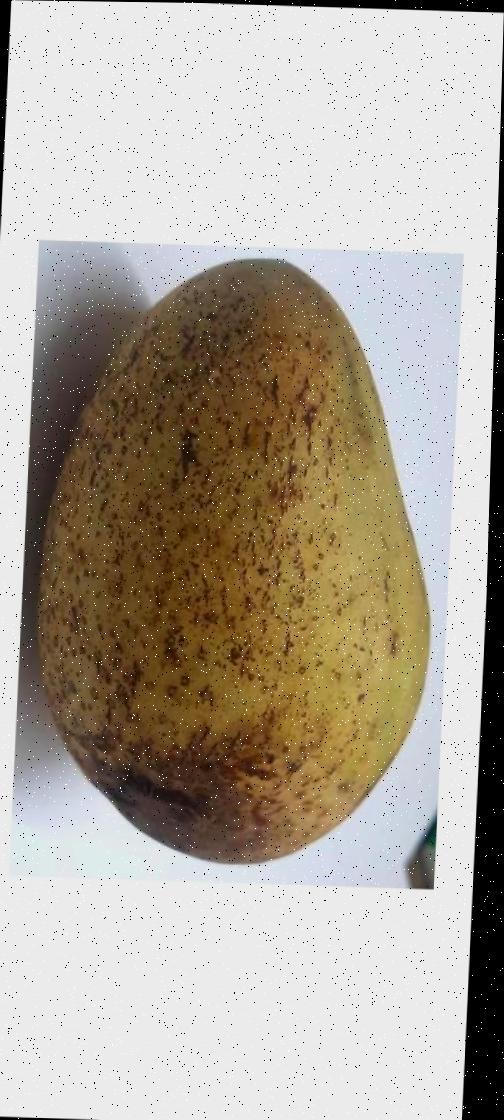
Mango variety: Ashshina Classic